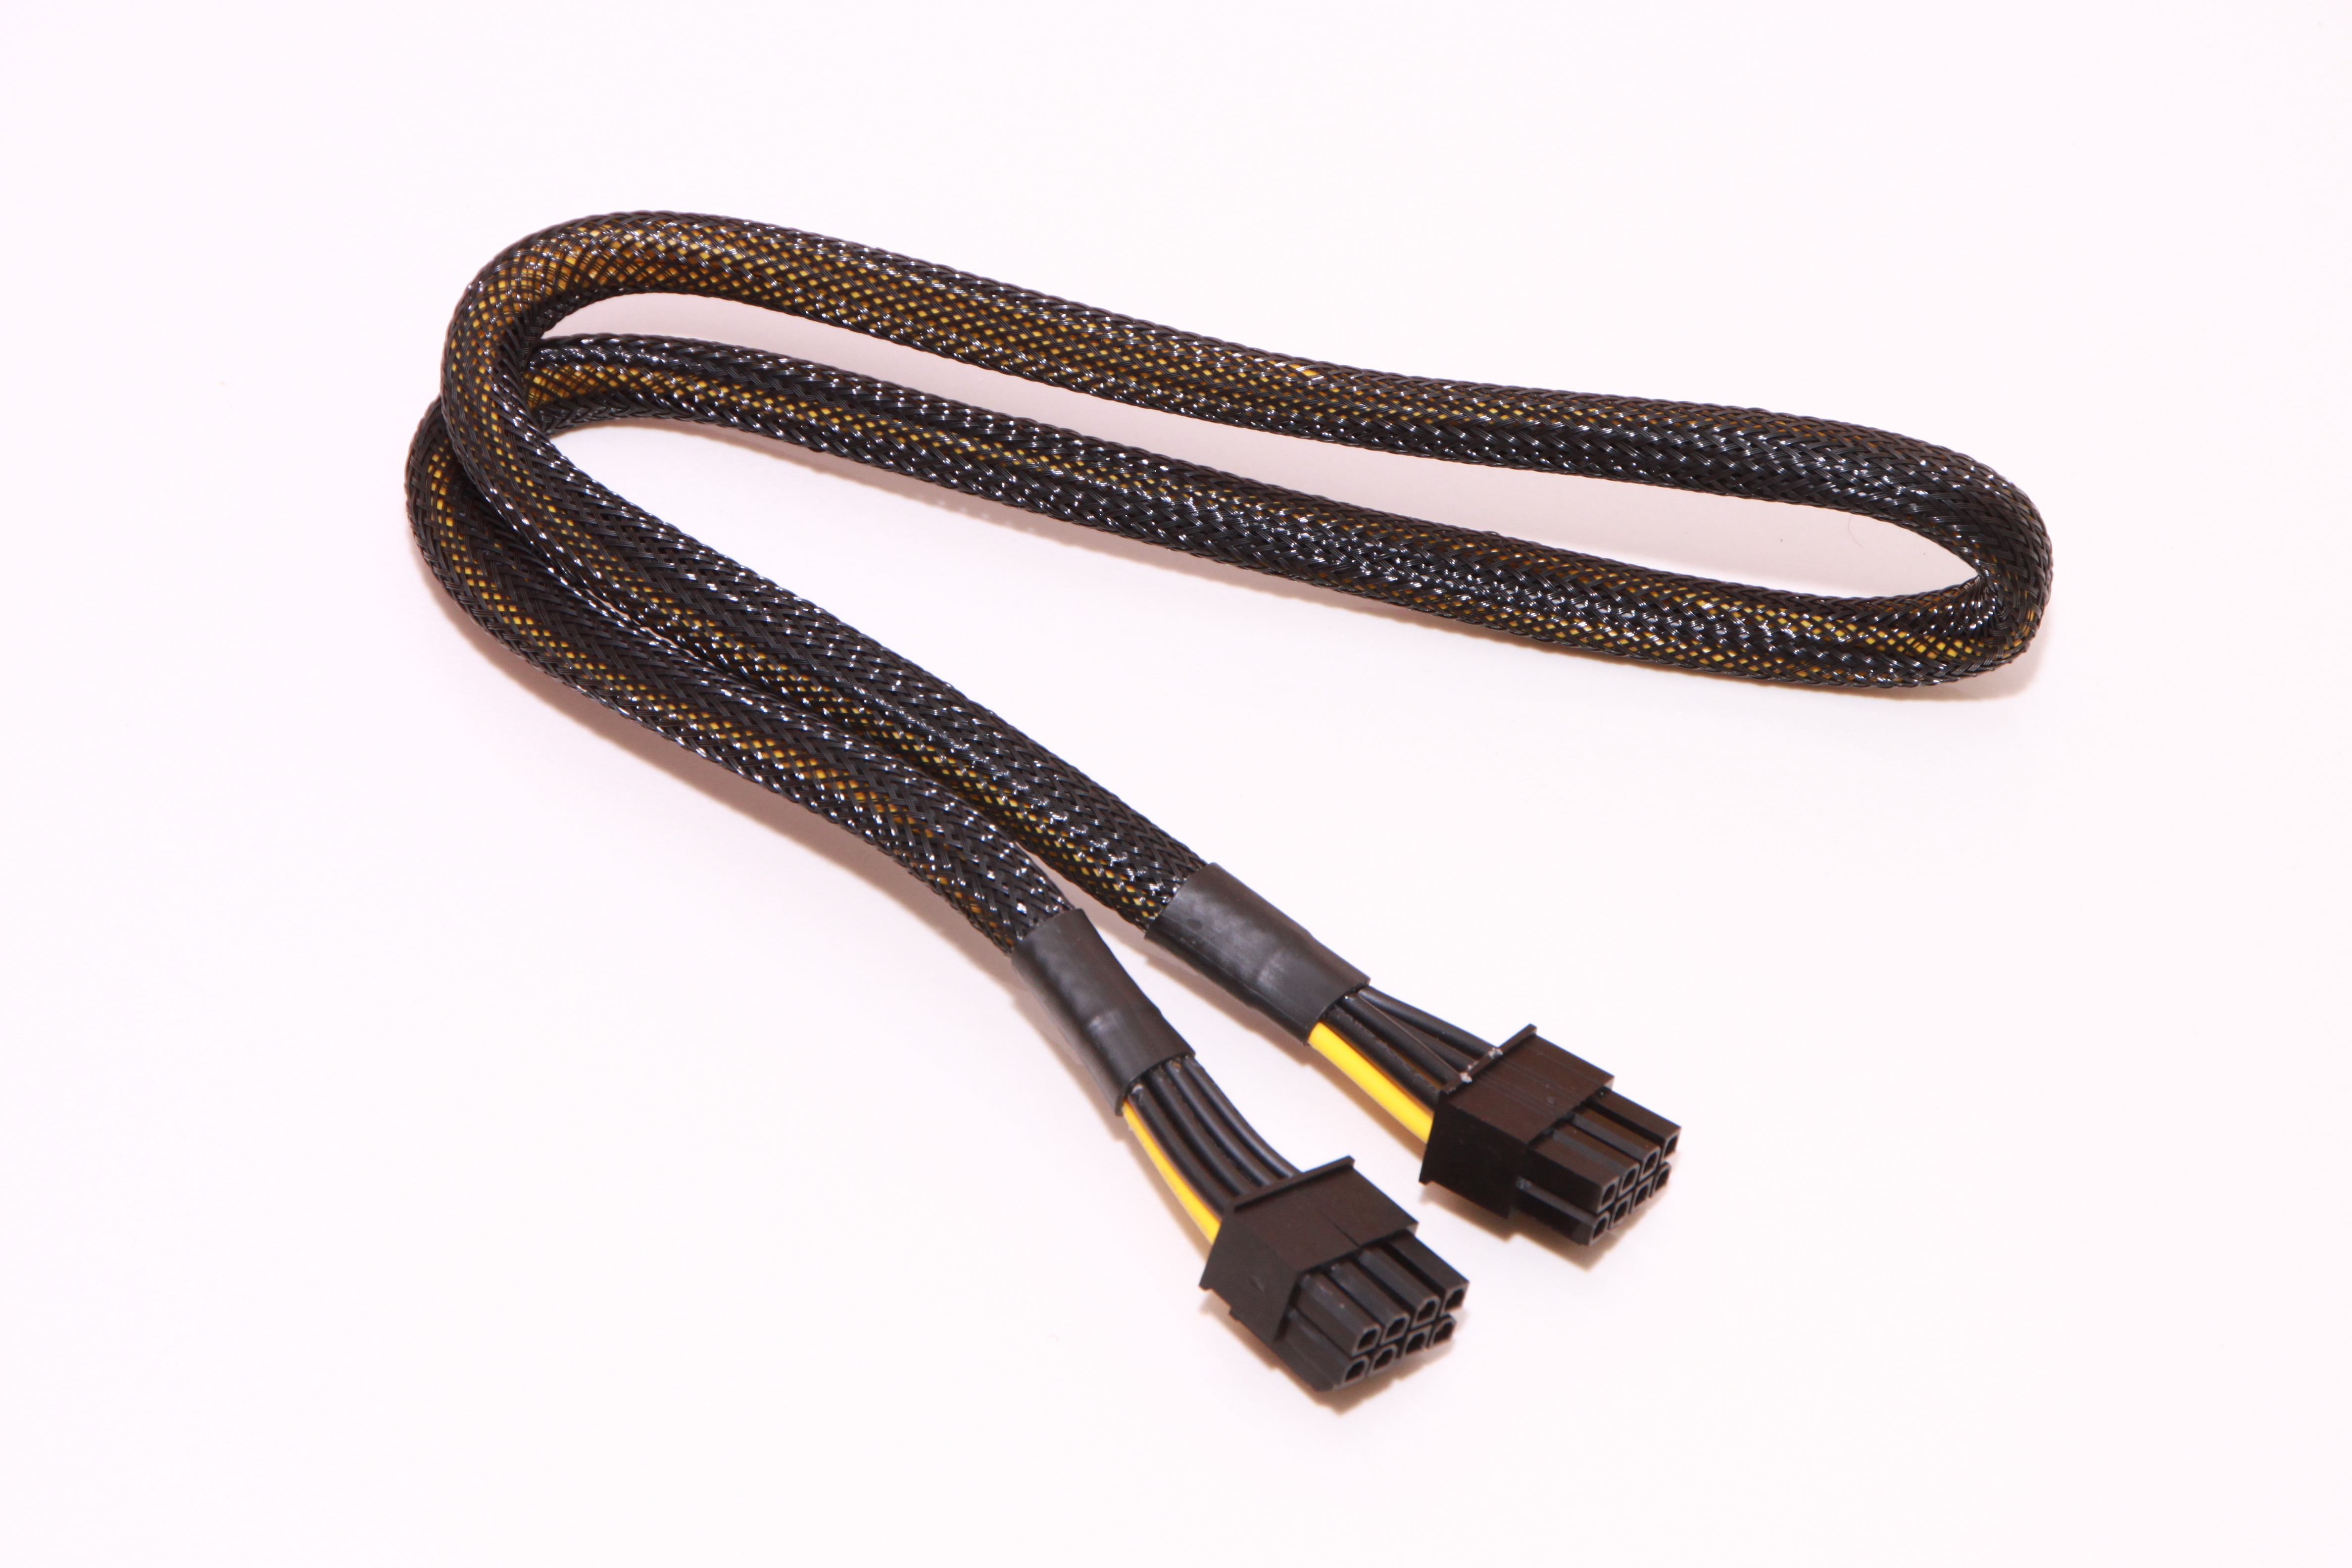
technology, cable, rein, black, power, cables, psu, supply, computers, connectors, electronics accessory, atx